Dmitry Flis

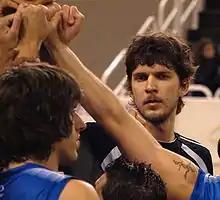

Dmitry Flis, (in , born October 10, 1984, in Kaliningrad) is a Russian professional basketball player who plays for Ciclista Olimpico in the Liga Nacional de Basquet in Argentina.